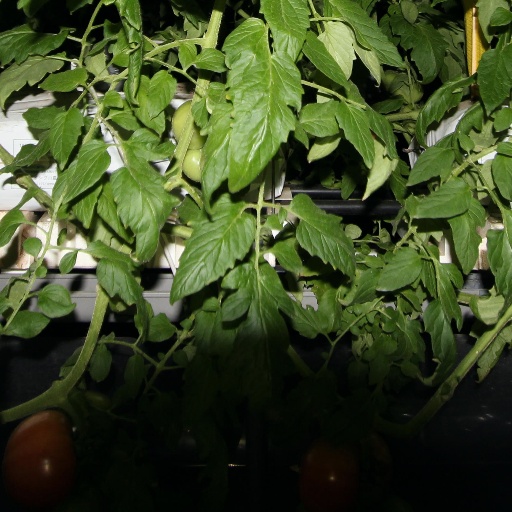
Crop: tomato